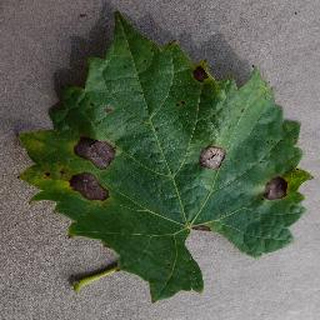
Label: grape_black_rot